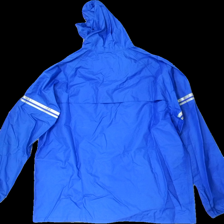
View: back
Type: Rain jacket
Category: Men
Brand: Mckinley (Intersport)
Colors: Blue, White
Material: 100% nylone
Cut: Regular
Size: S
Season: Autumn
Stains: Major
Damage 2: fläckar
Damage 2 location: middle left
Price range: <50
Recommended usage: Export
Description: blå regnjacka med fläckar över hela, stretch vid armarn torkat
Comment: stretch torkat